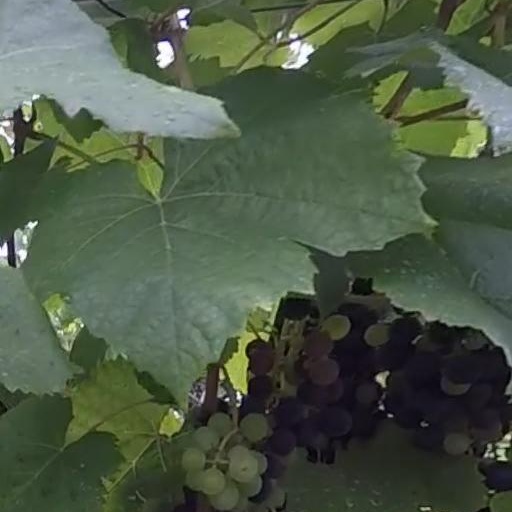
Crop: grape